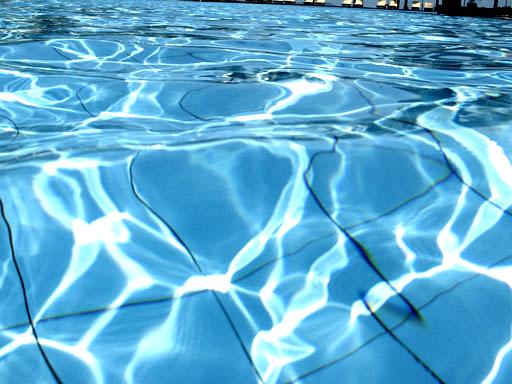
Material: water